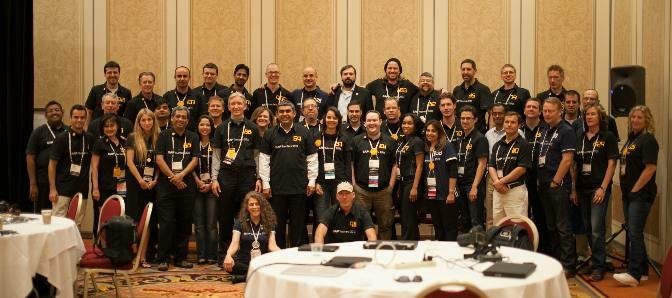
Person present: Yes